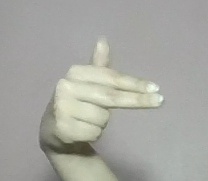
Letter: ghain